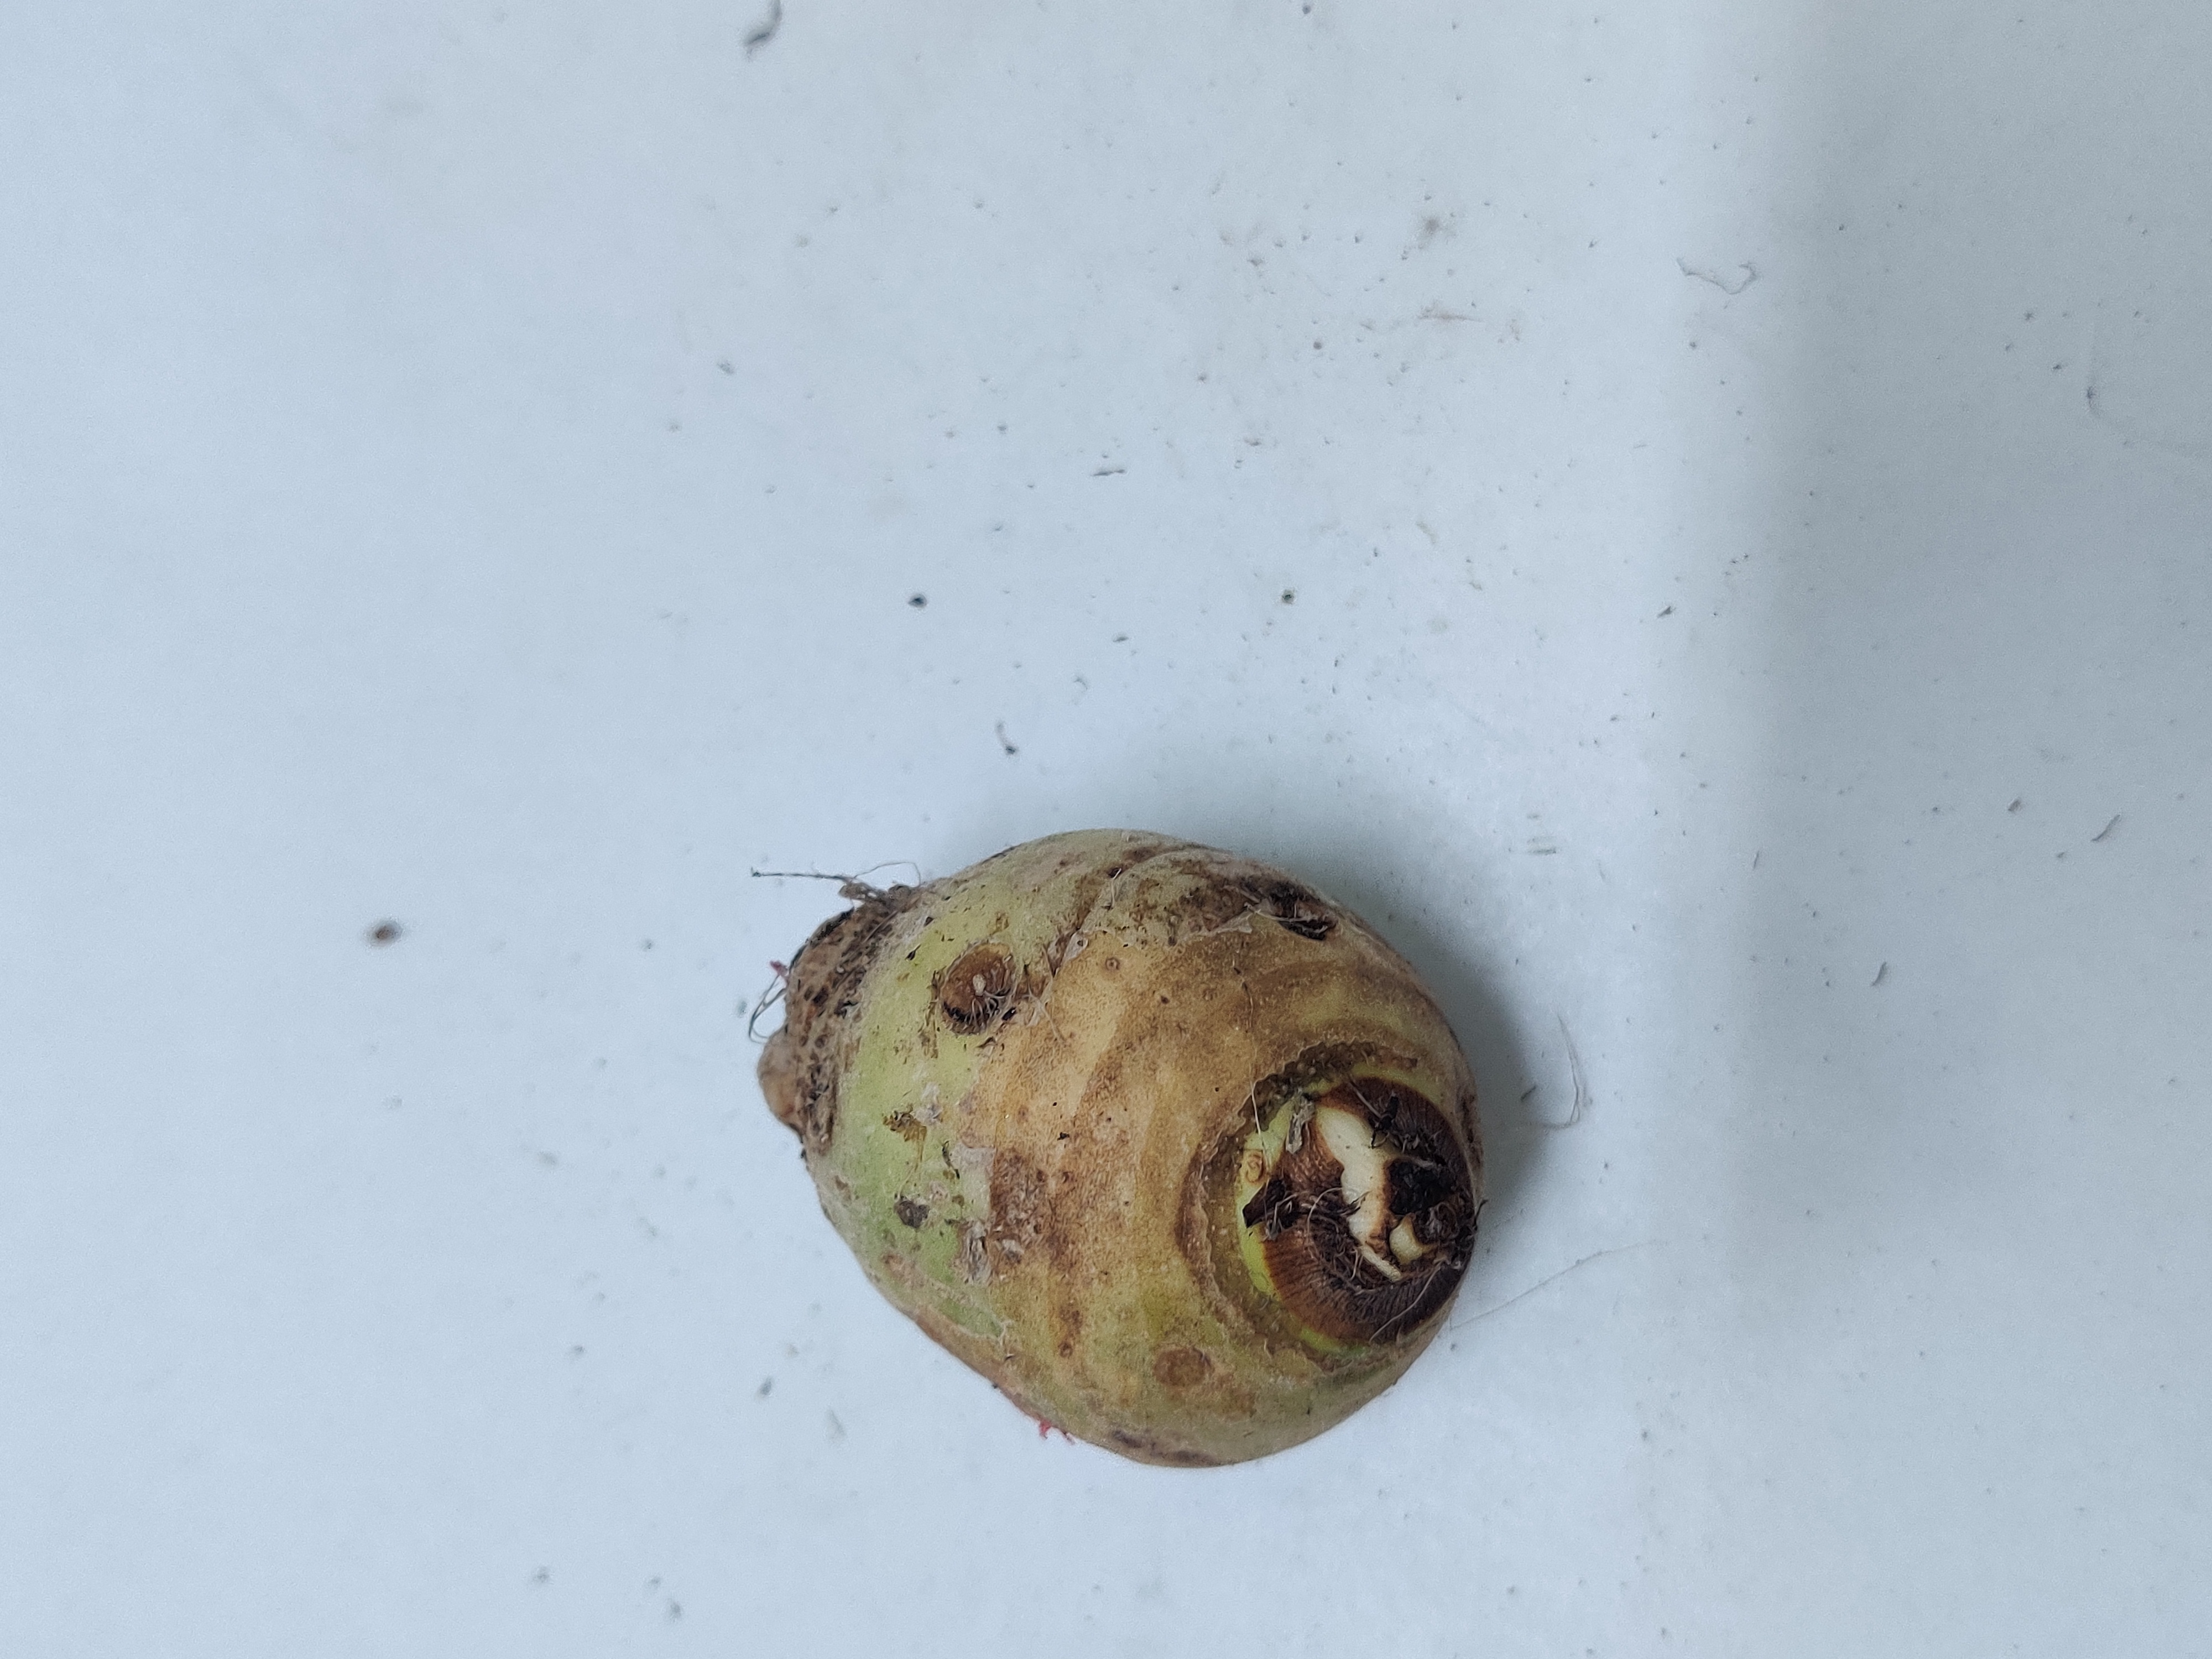
Crop: Taro root
Condition: Severely Damaged